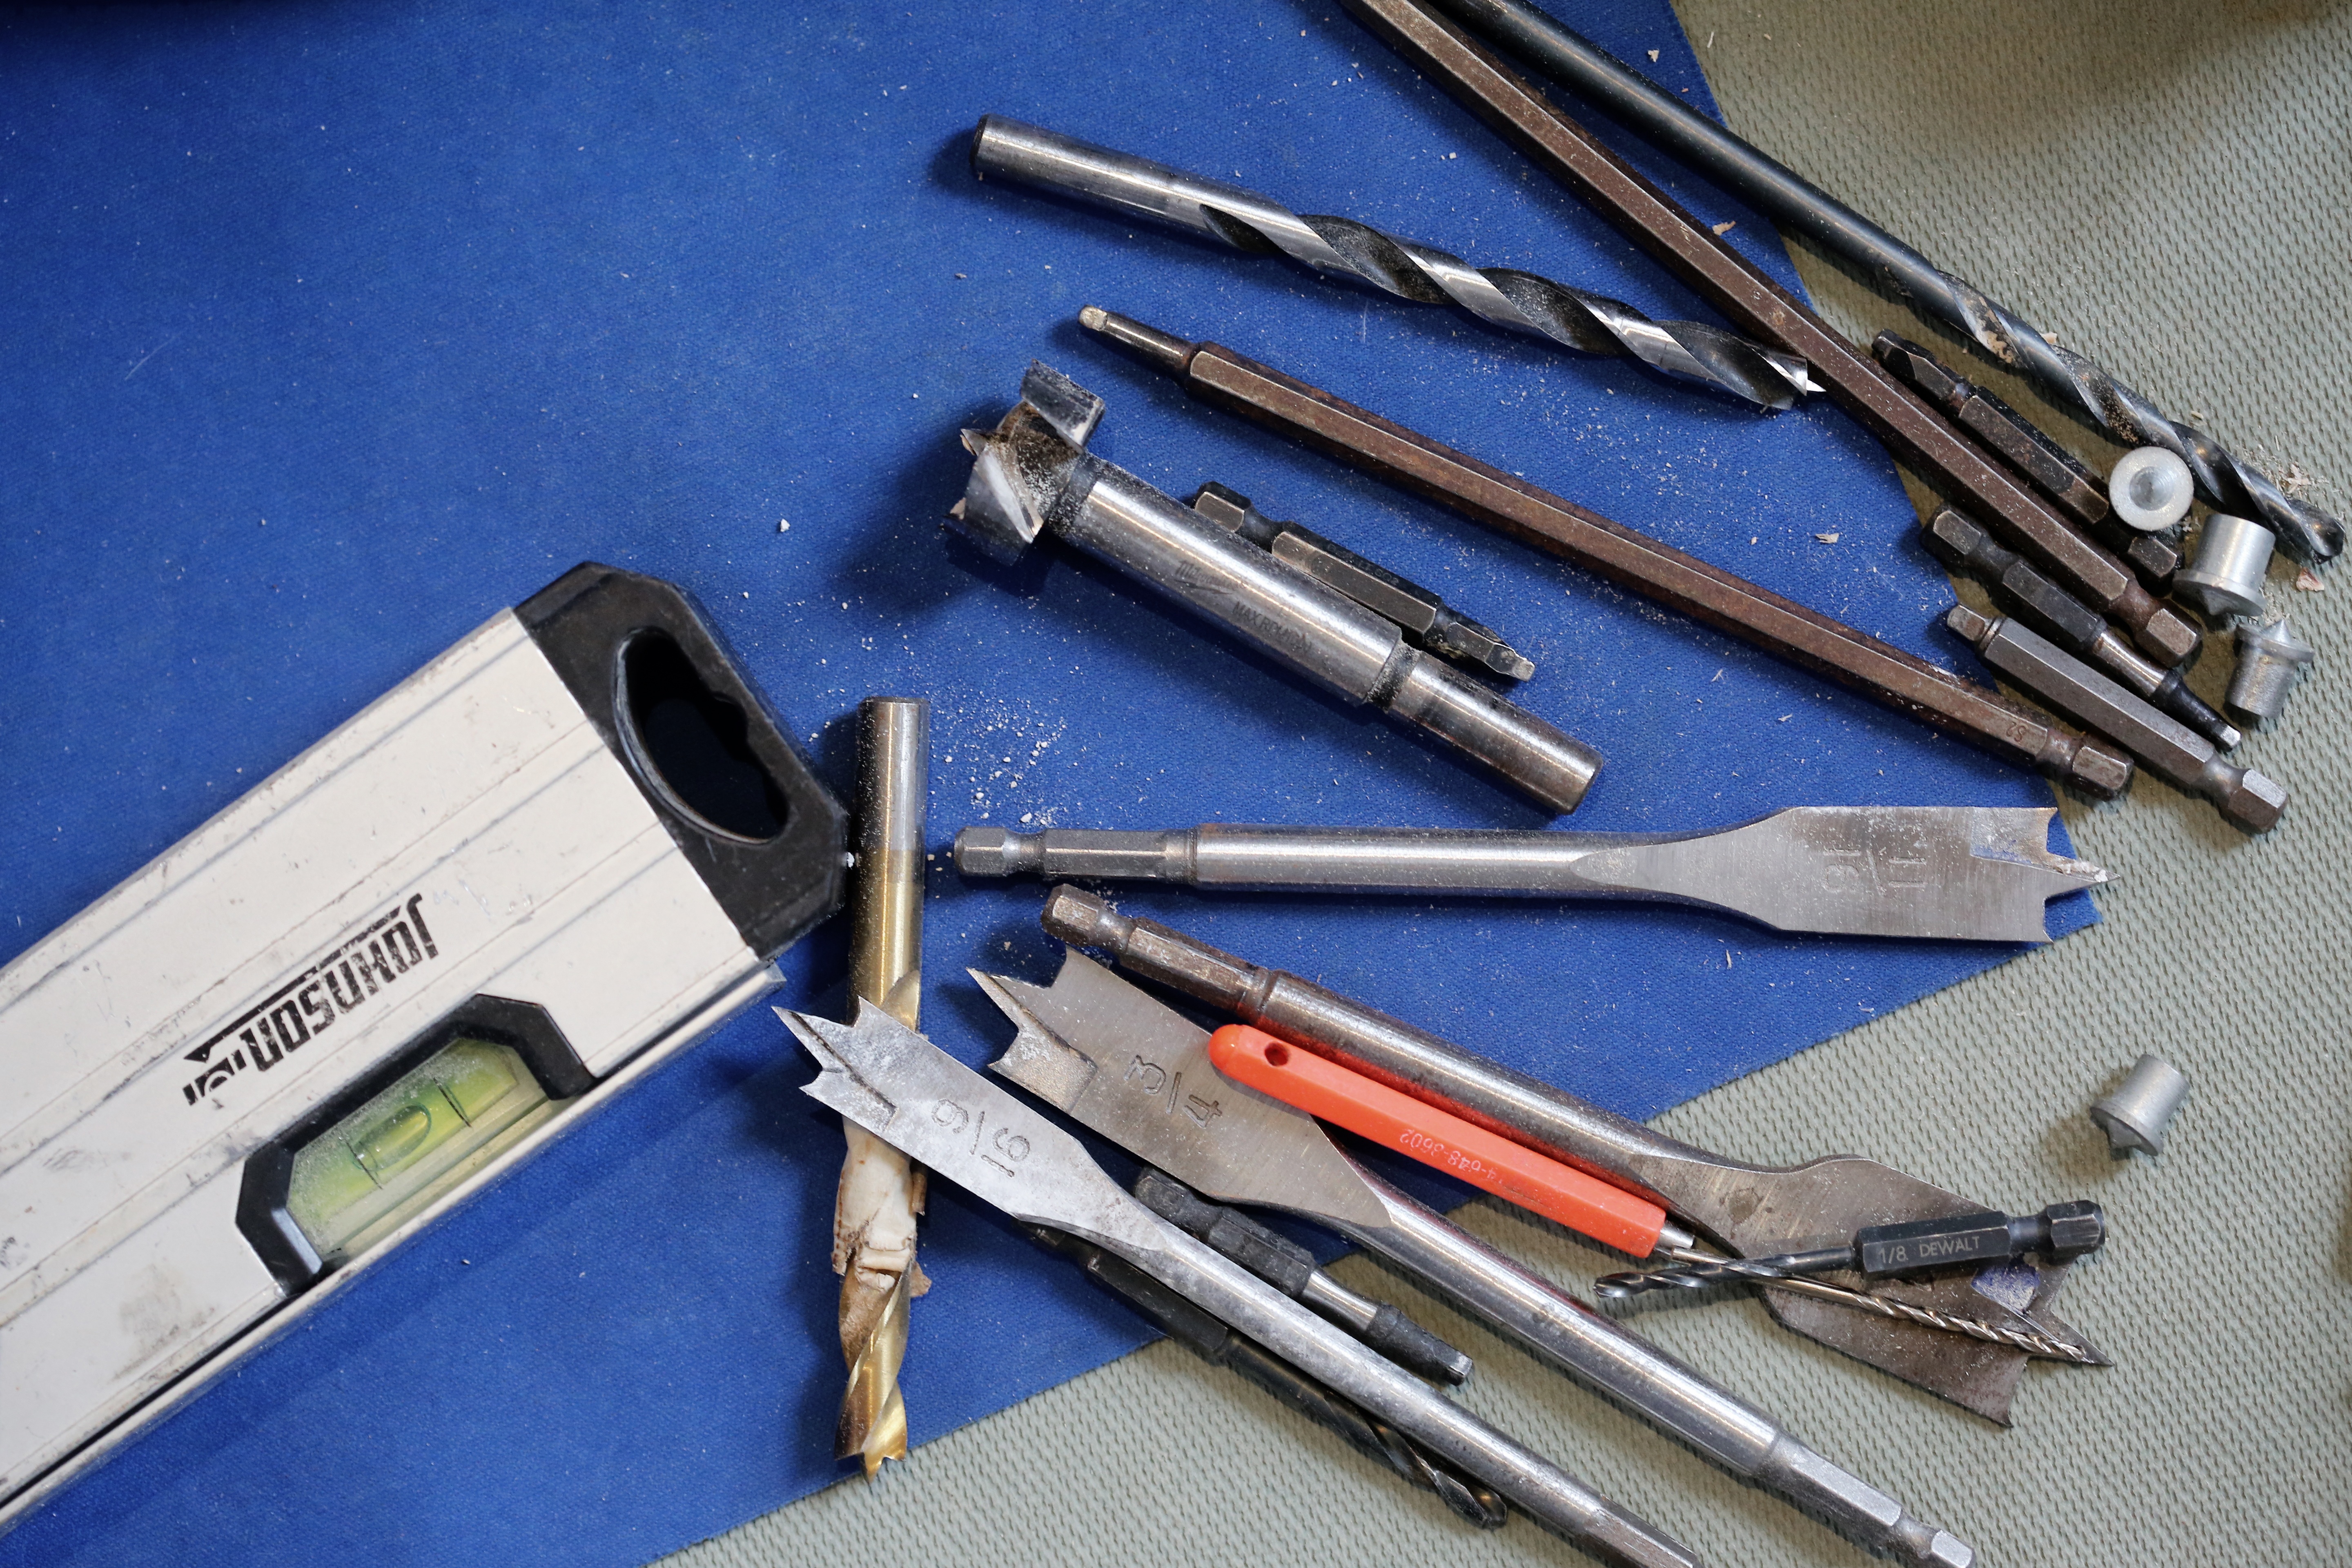
work, construction, repair, equipment, metal, set, weapon, drill, carpenter, level, carpentry, tools, gun, build, diy, screws, firearm, drill bits, wrench bits